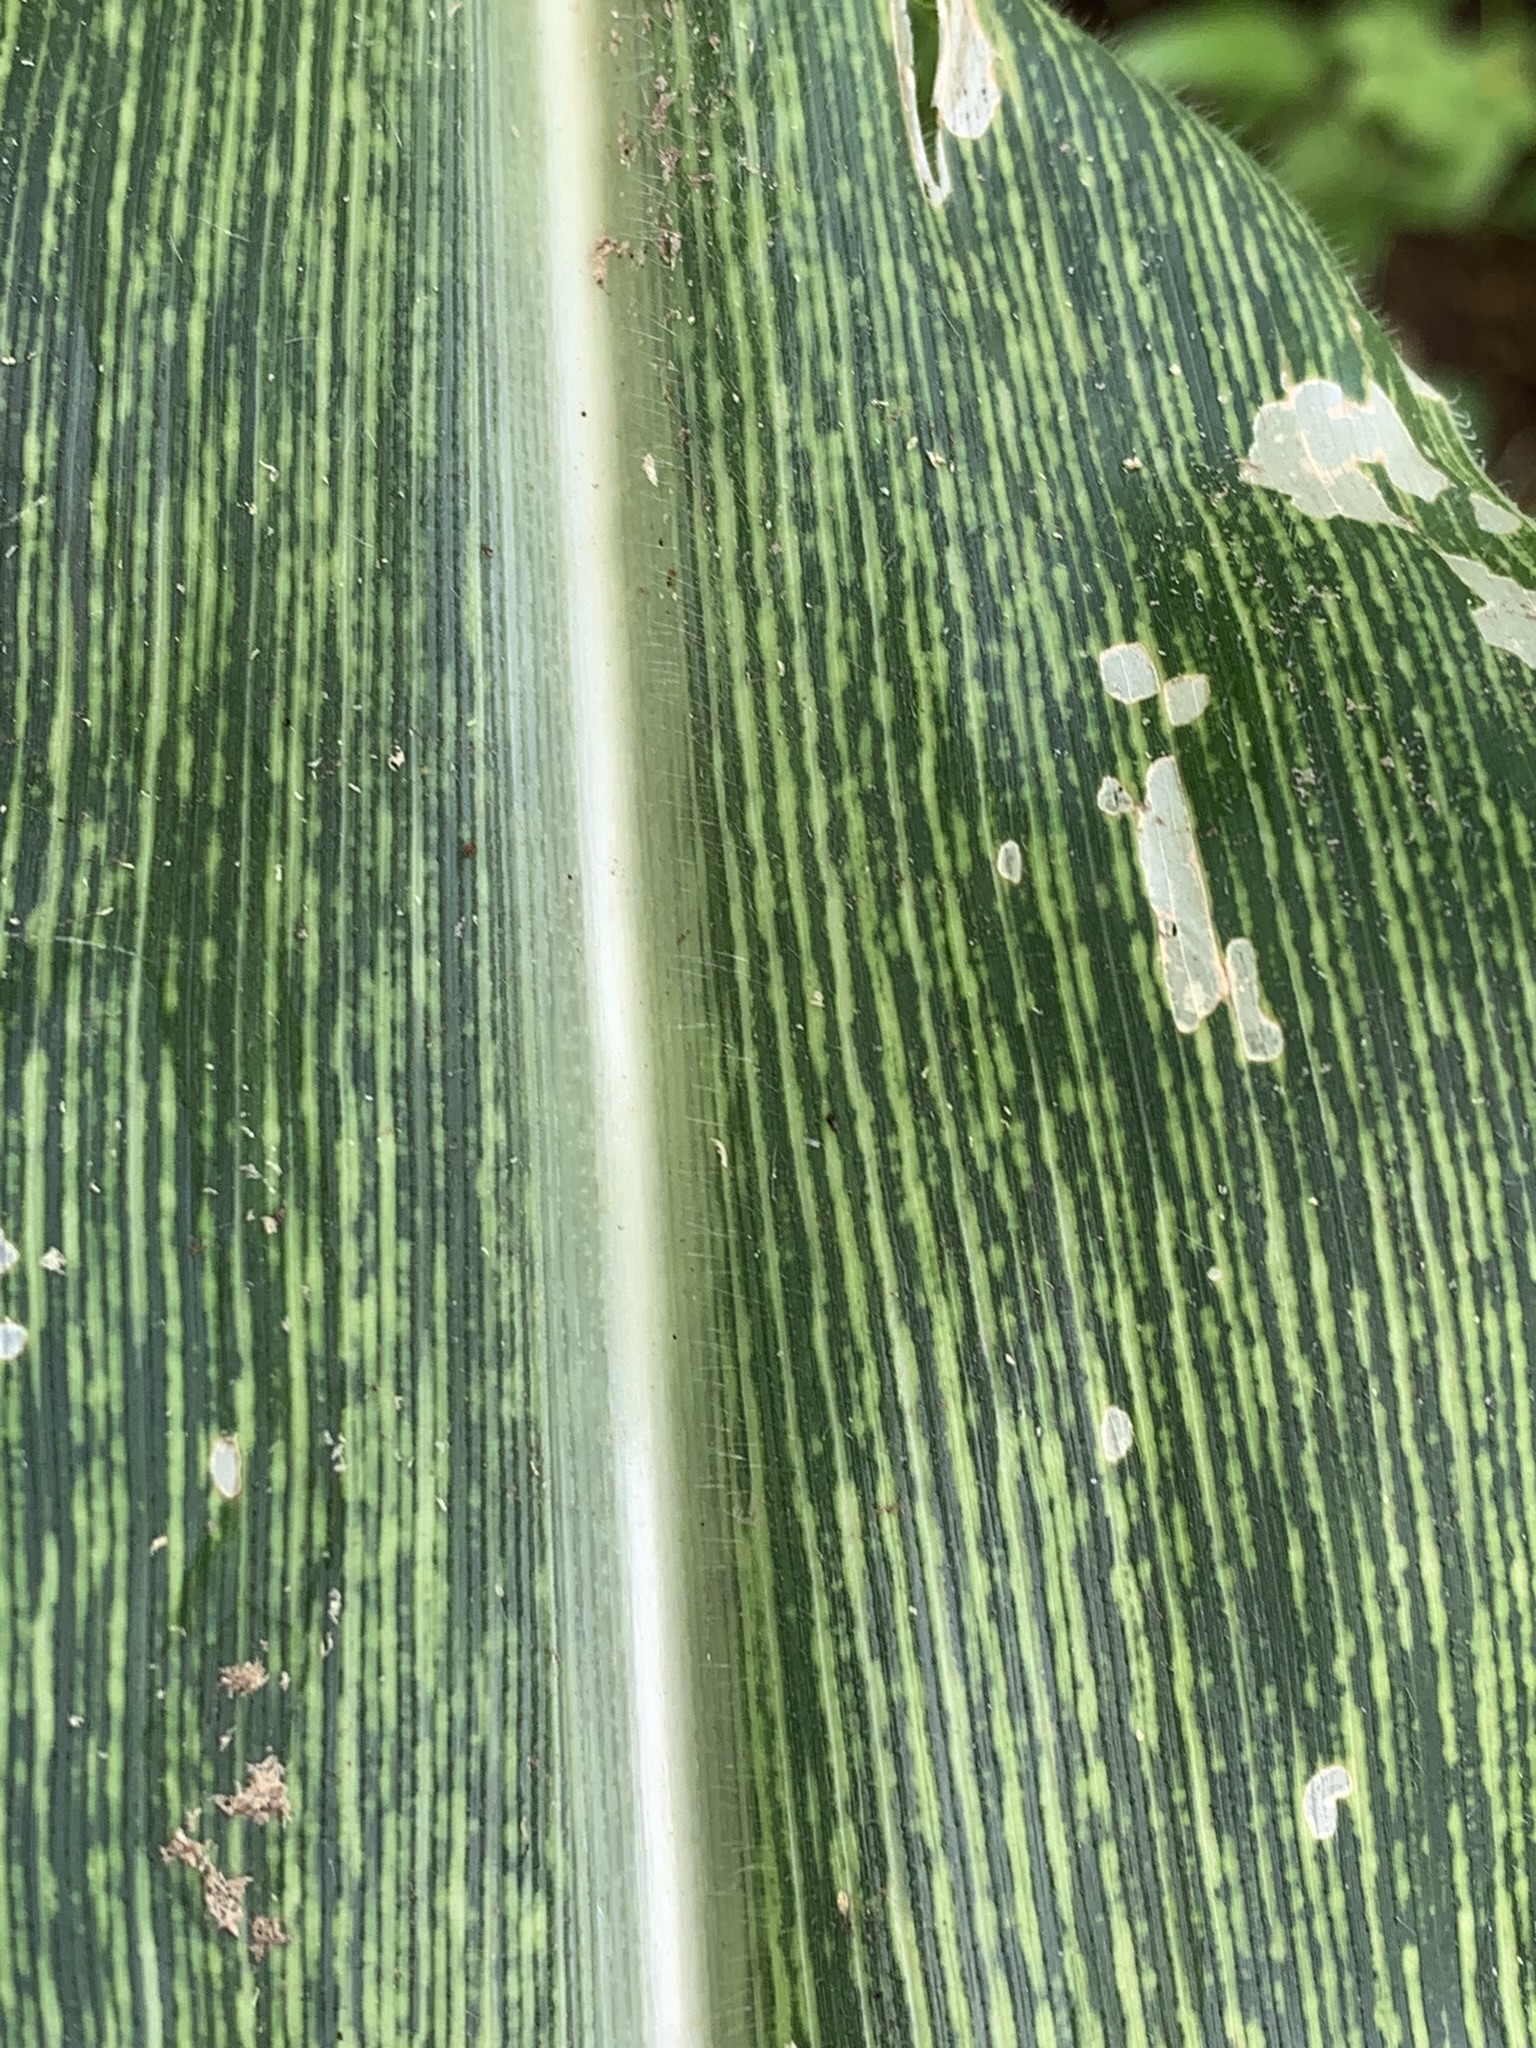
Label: MSV